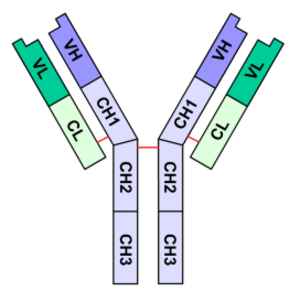
Un anticorps est une glycoprotéine complexe utilisée par le système immunitaire adaptatif pour détecter et neutraliser les agents pathogènes de manière spécifique. Les anticorps sont sécrétés par des cellules dérivées des lymphocytes B : les plasmocytes.
Un groupe sanguin est une classification reposant sur la présence ou l'absence de substances antigéniques héritées à la surface des globules rouges. Ces antigènes peuvent être des protéines, des glucides, des glycoprotéines ou des glycolipides, selon le système de groupe sanguin, et certains de ces antigènes sont également présents à la surface d'autres types de cellules de différents tissus.
MOR103 est un anticorps entièrement humain qui a été développé par la société de biotechnologie MorphoSys. Il peut également être désigné sous le nom d'anticorps HuCAL, HuCAL signifiant Human Combinatorial Antibody Library et étant une technologie utilisée pour générer des anticorps monoclonaux. MOR103 est dirigé contre le facteur de stimulation des colonies de granulocytes-macrophages, une glycoprotéine monomérique fonctionnant comme une cytokine favorisant à la fois la prolifération et l'activation des macrophages et des granulocytes neutrophiles.